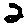
Label: 2